Kalyug (1981 film)

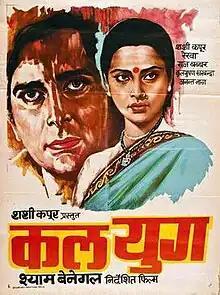
Film poster

Kalyug ("Age of vice") is a 1981 Indian Hindi-language crime drama film, directed by Shyam Benegal. It is known as a modern-day adaptation of the Indian epic Mahabharat, depicting an archetypal conflict between rival business houses. "Kalyug" went on to win the Filmfare Award for Best Film in 1982 and was among the only three Indian films which were submitted to the Academy Awards. The film also went in Berlin International Film Festival for best screenplay and Shashi Kapoor’s phenomenal acting who played the central role of Karna in the epic film was also praised.